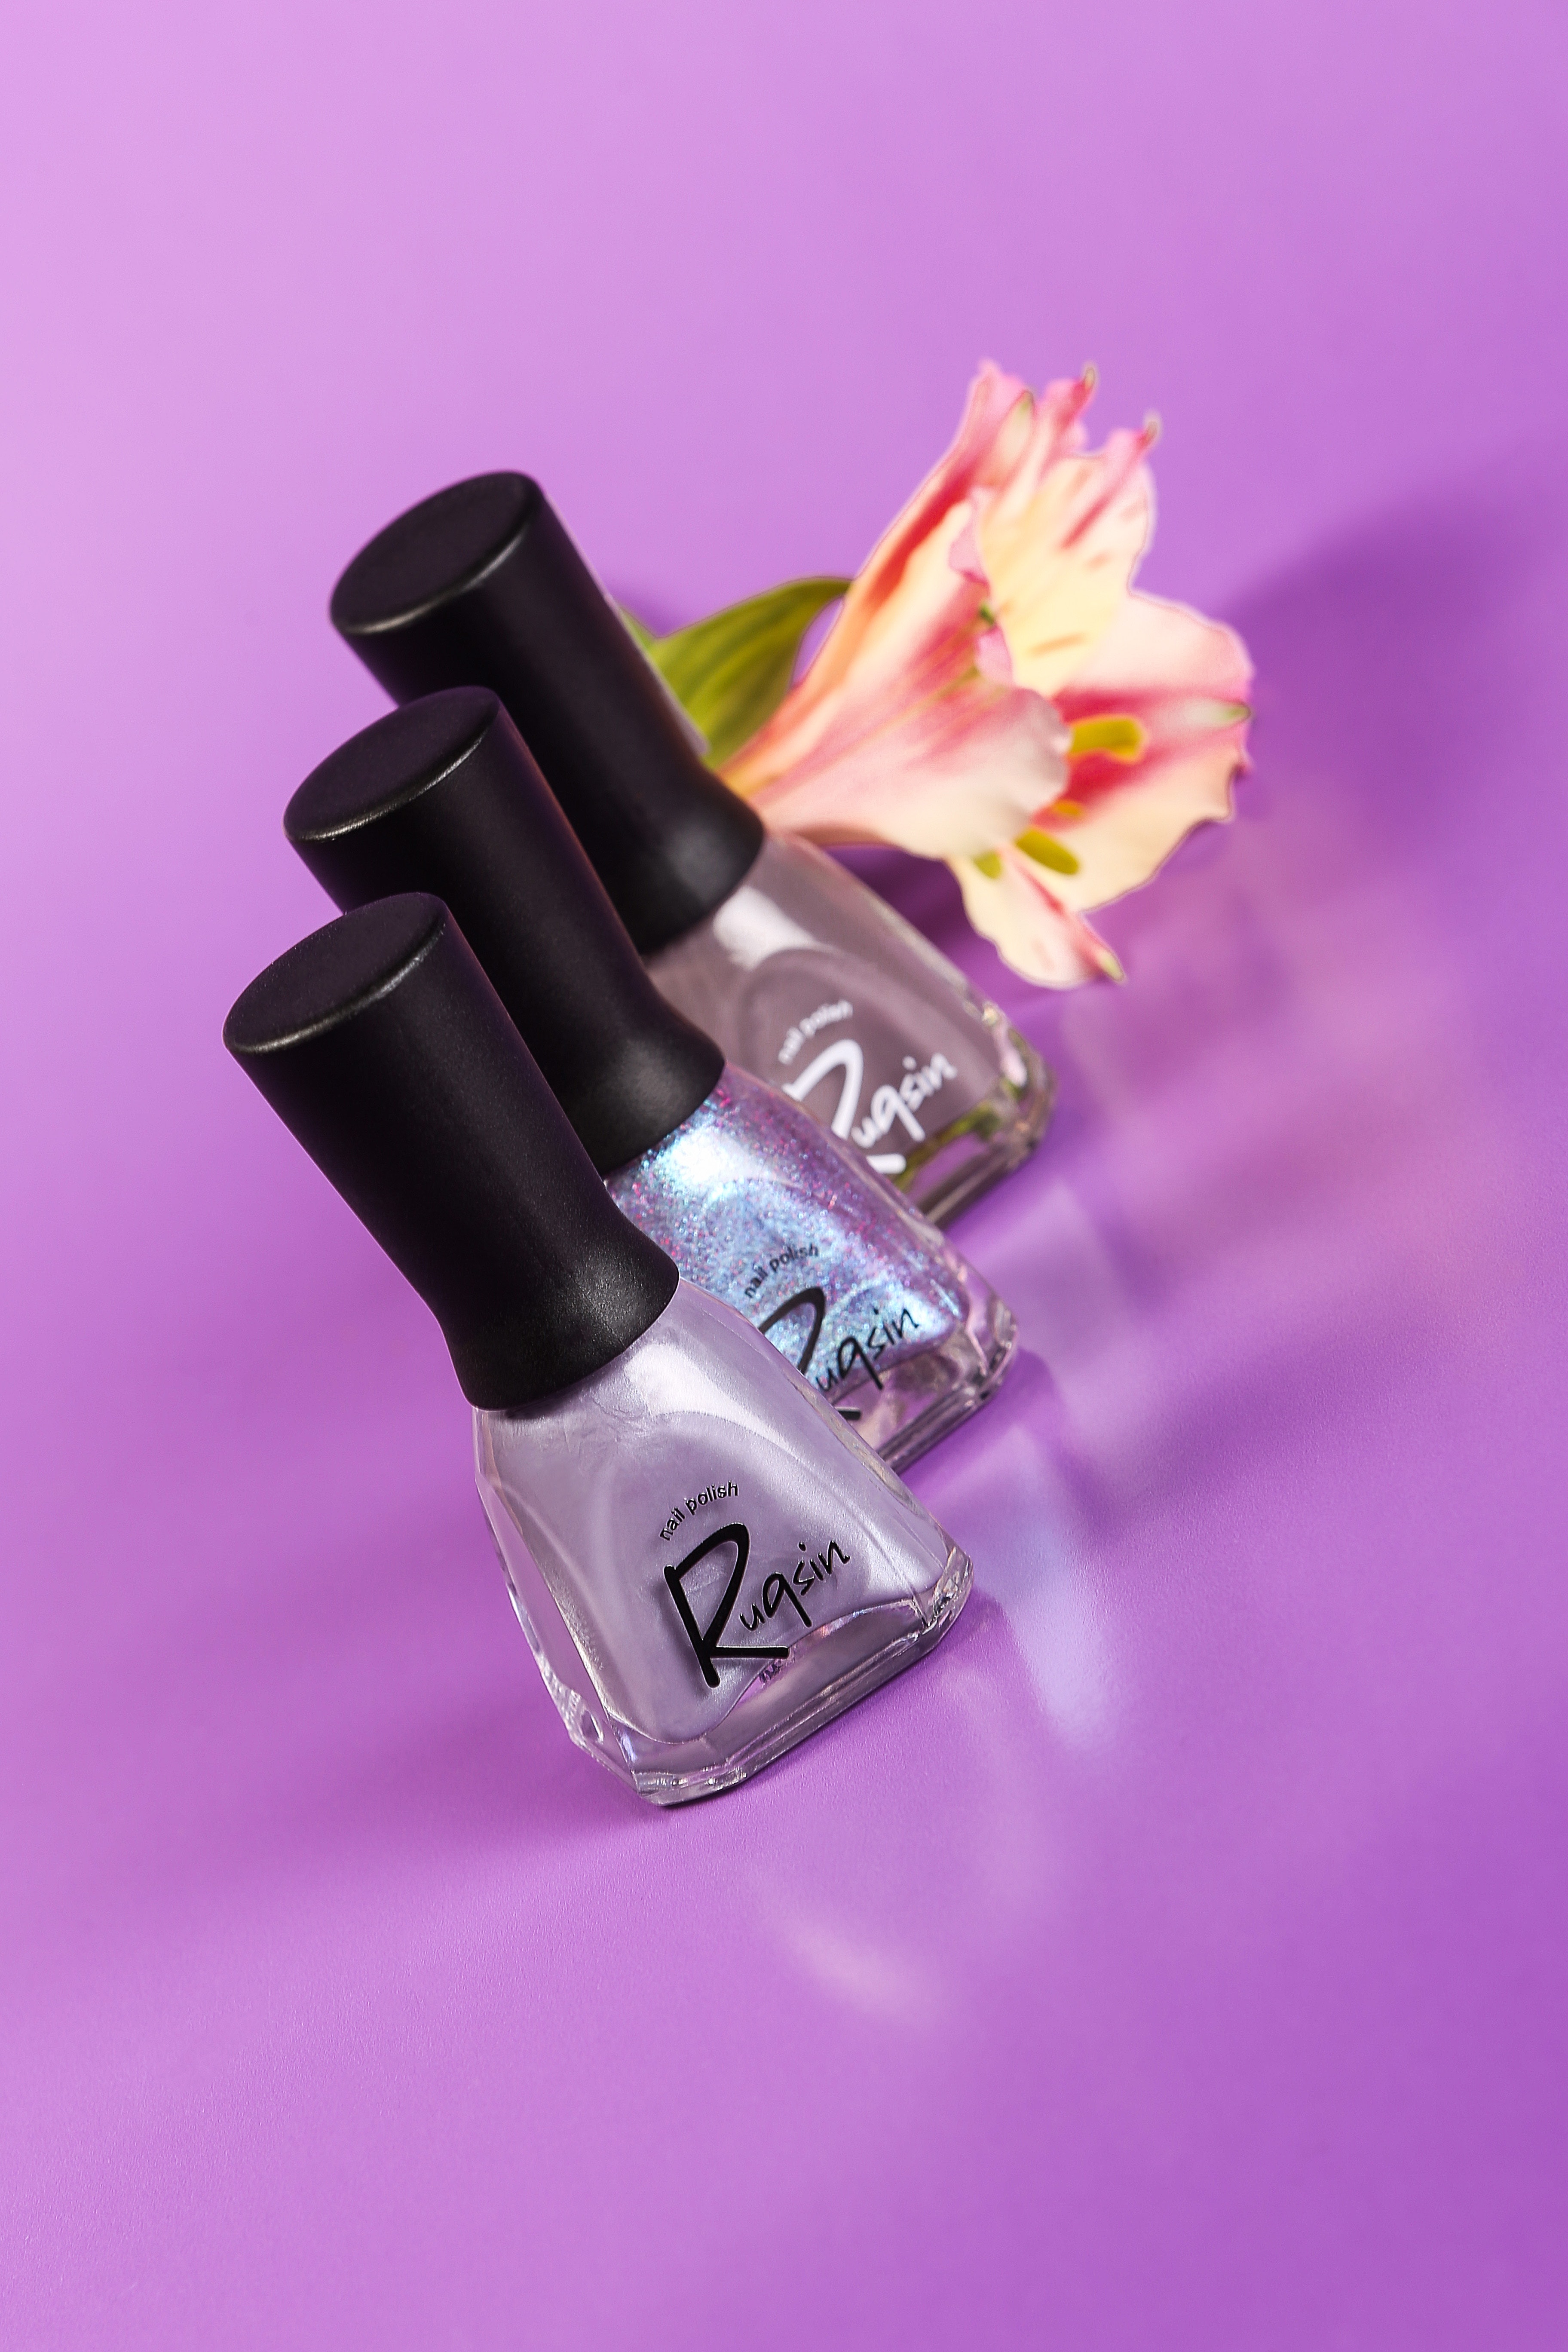
violet, purple, product, pink, Material property, nail, hand, finger, cosmetics